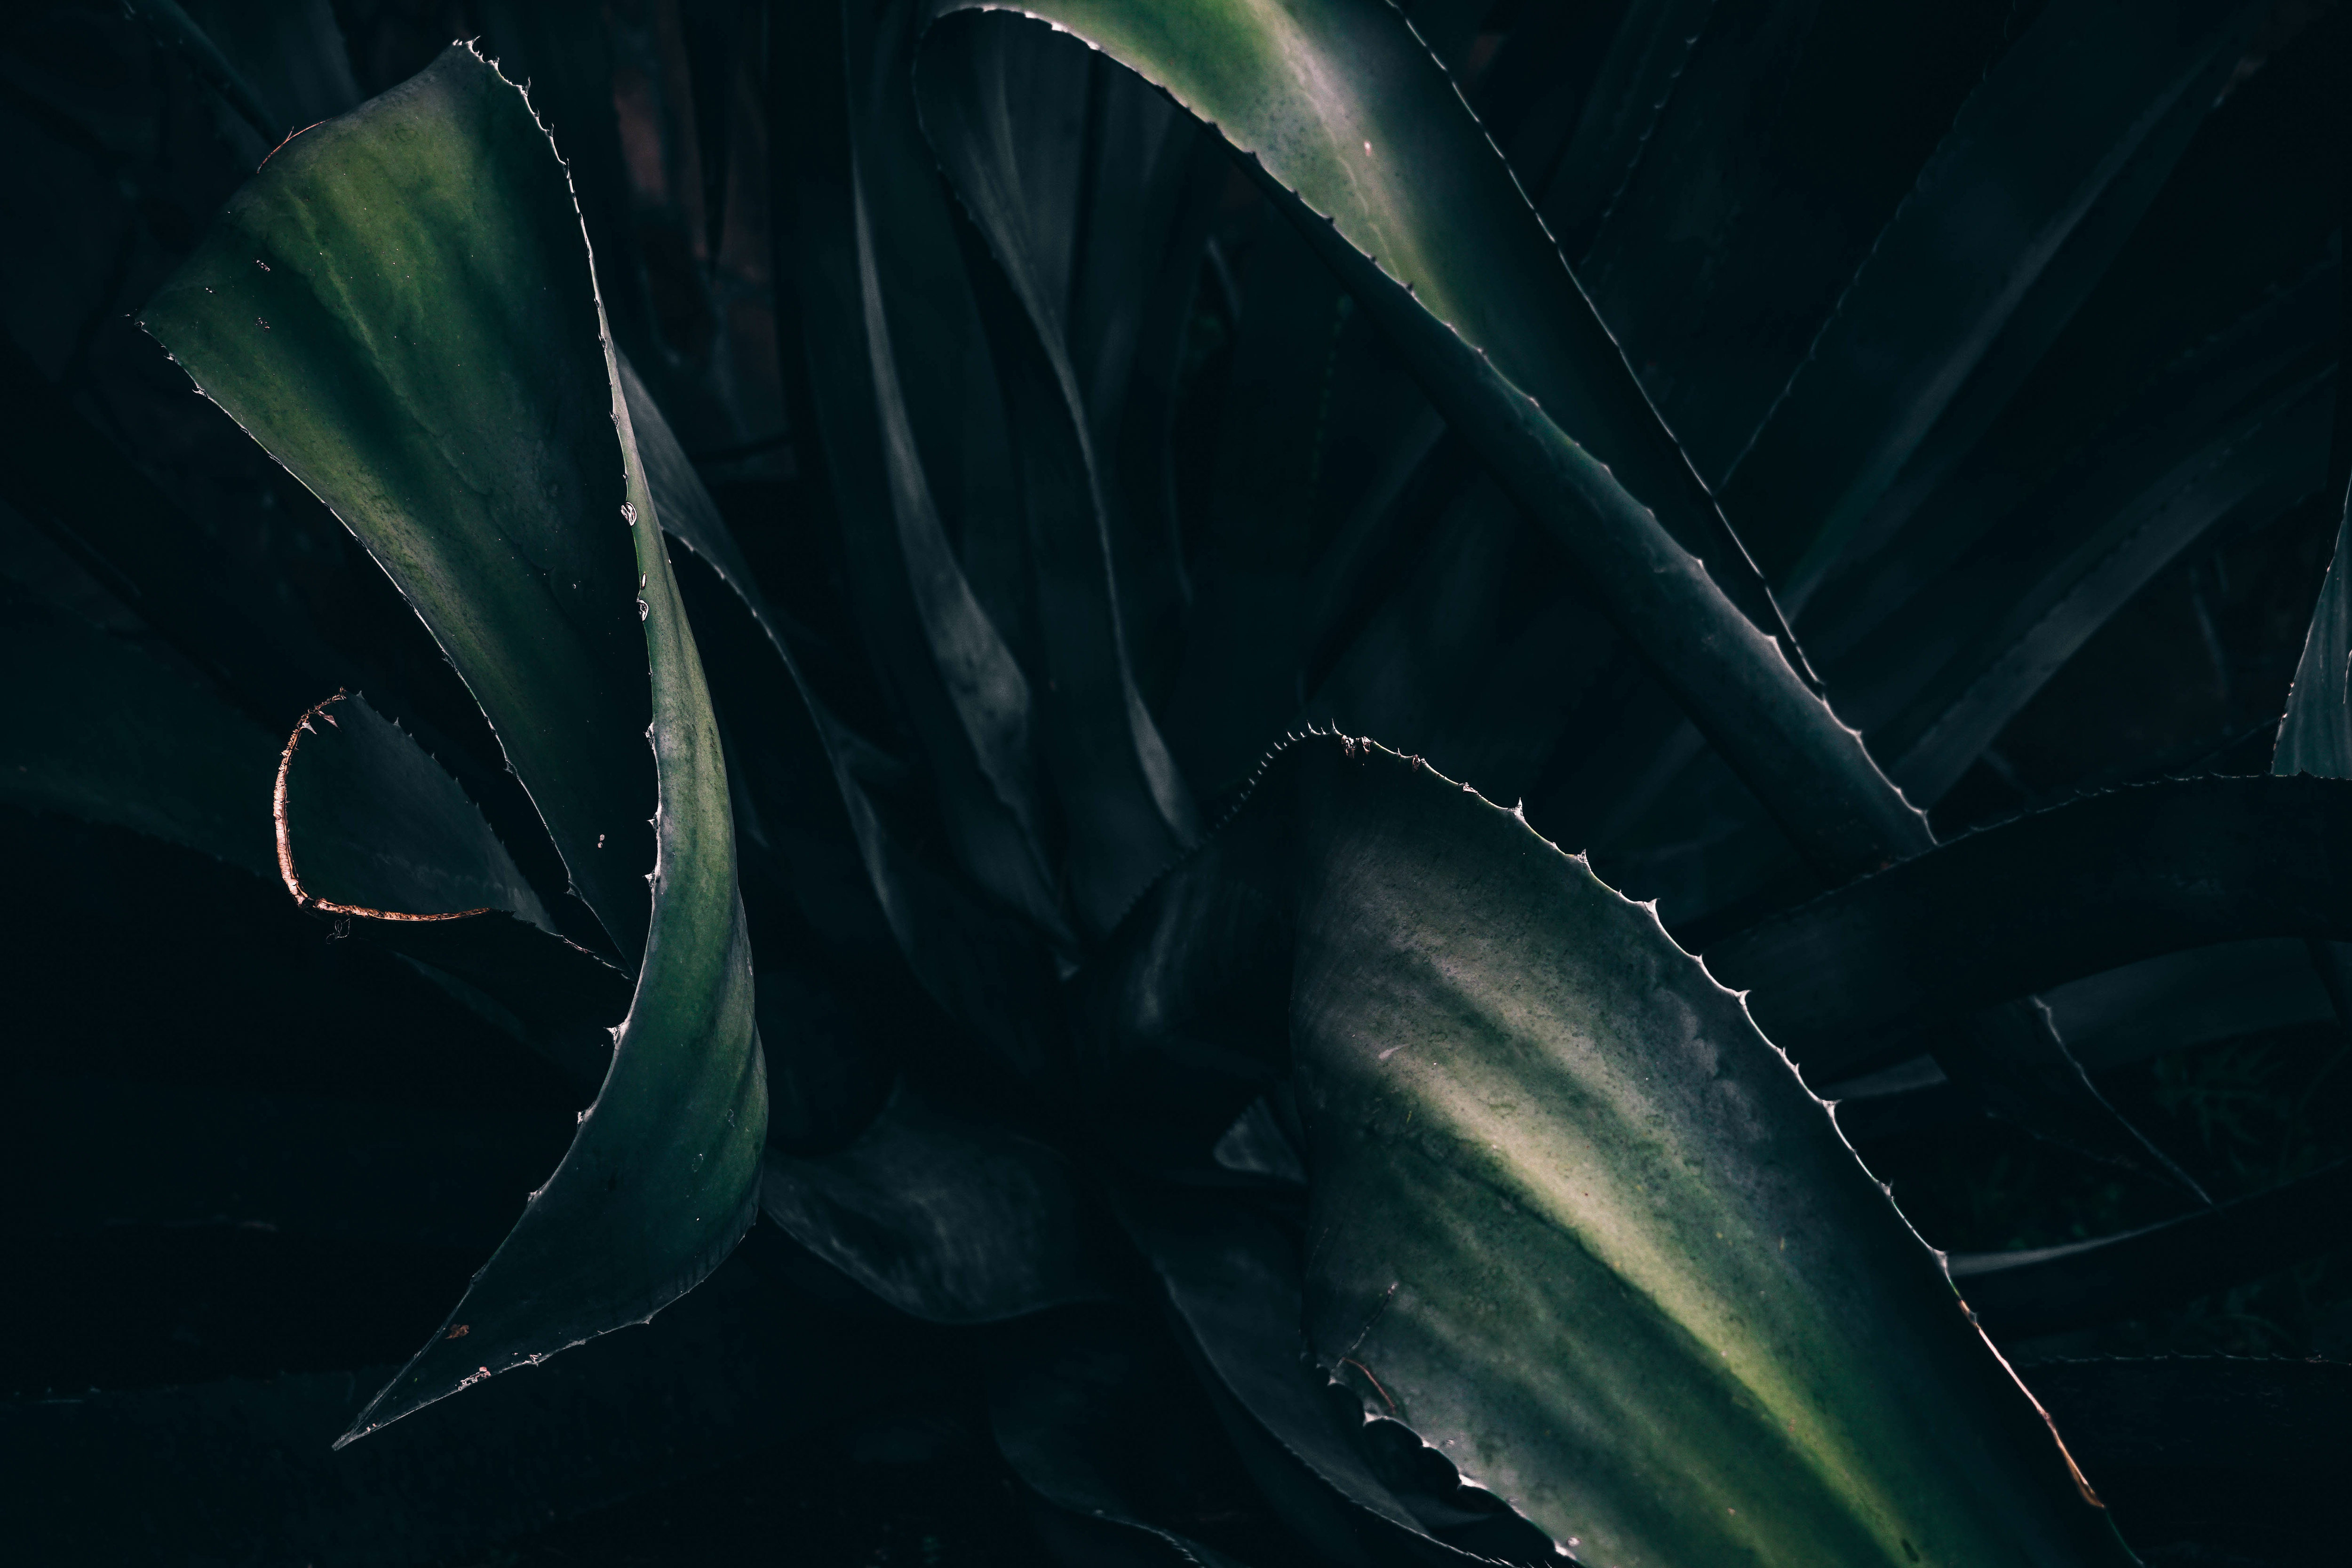
green, blue, leaf, fractal art, plant, botany, organism, agave, terrestrial plant, graphics, darkness, space, flower, perennial plant